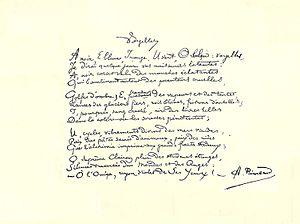
Rimbaud
Le musée Arthur Rimbaud est consacré au poète Arthur Rimbaud, dans sa ville natale de Charleville-Mézières. Il est installé dans un monument historique de Charleville, un ancien moulin situé sur les bords de la Meuse.
Voyelles est un sonnet en alexandrins d’Arthur Rimbaud, écrit en 1871 ou début 1872 et publié seulement le 5 octobre 1883 dans la revue Lutèce. Il s'agit d'un des plus célèbres poèmes de Rimbaud.